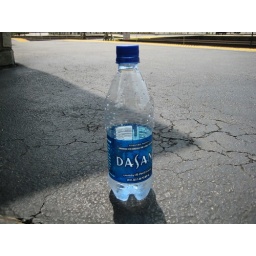
water in a bottle